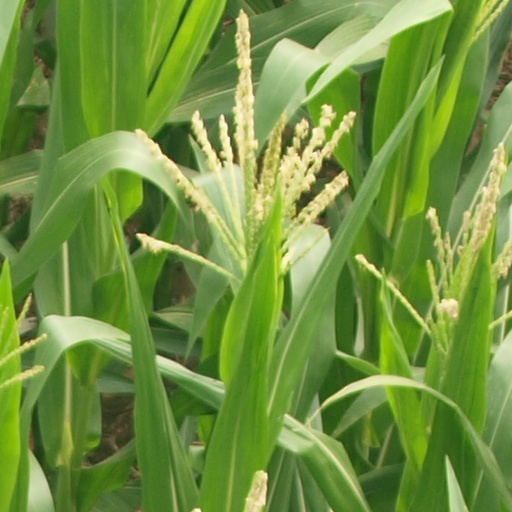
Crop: maize; corn